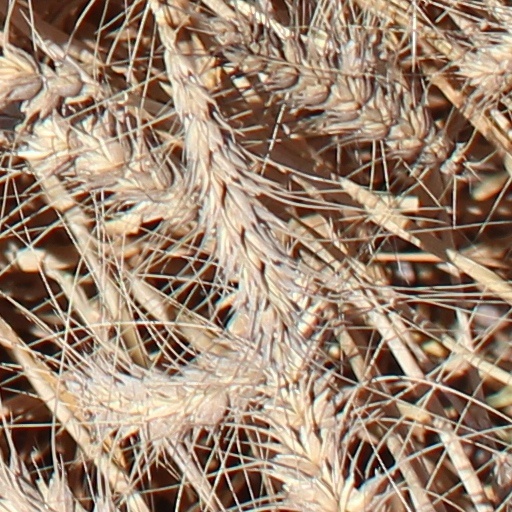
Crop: wheat